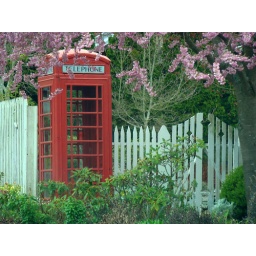
red booth in pink flowers